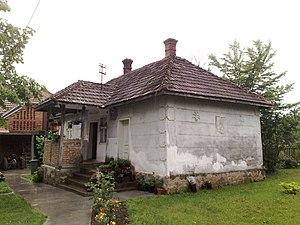
Gornja Trnava est une localité de Serbie située dans la municipalité de Topola, district de Šumadija. Au recensement de 2011, elle comptait 1 531 habitants.